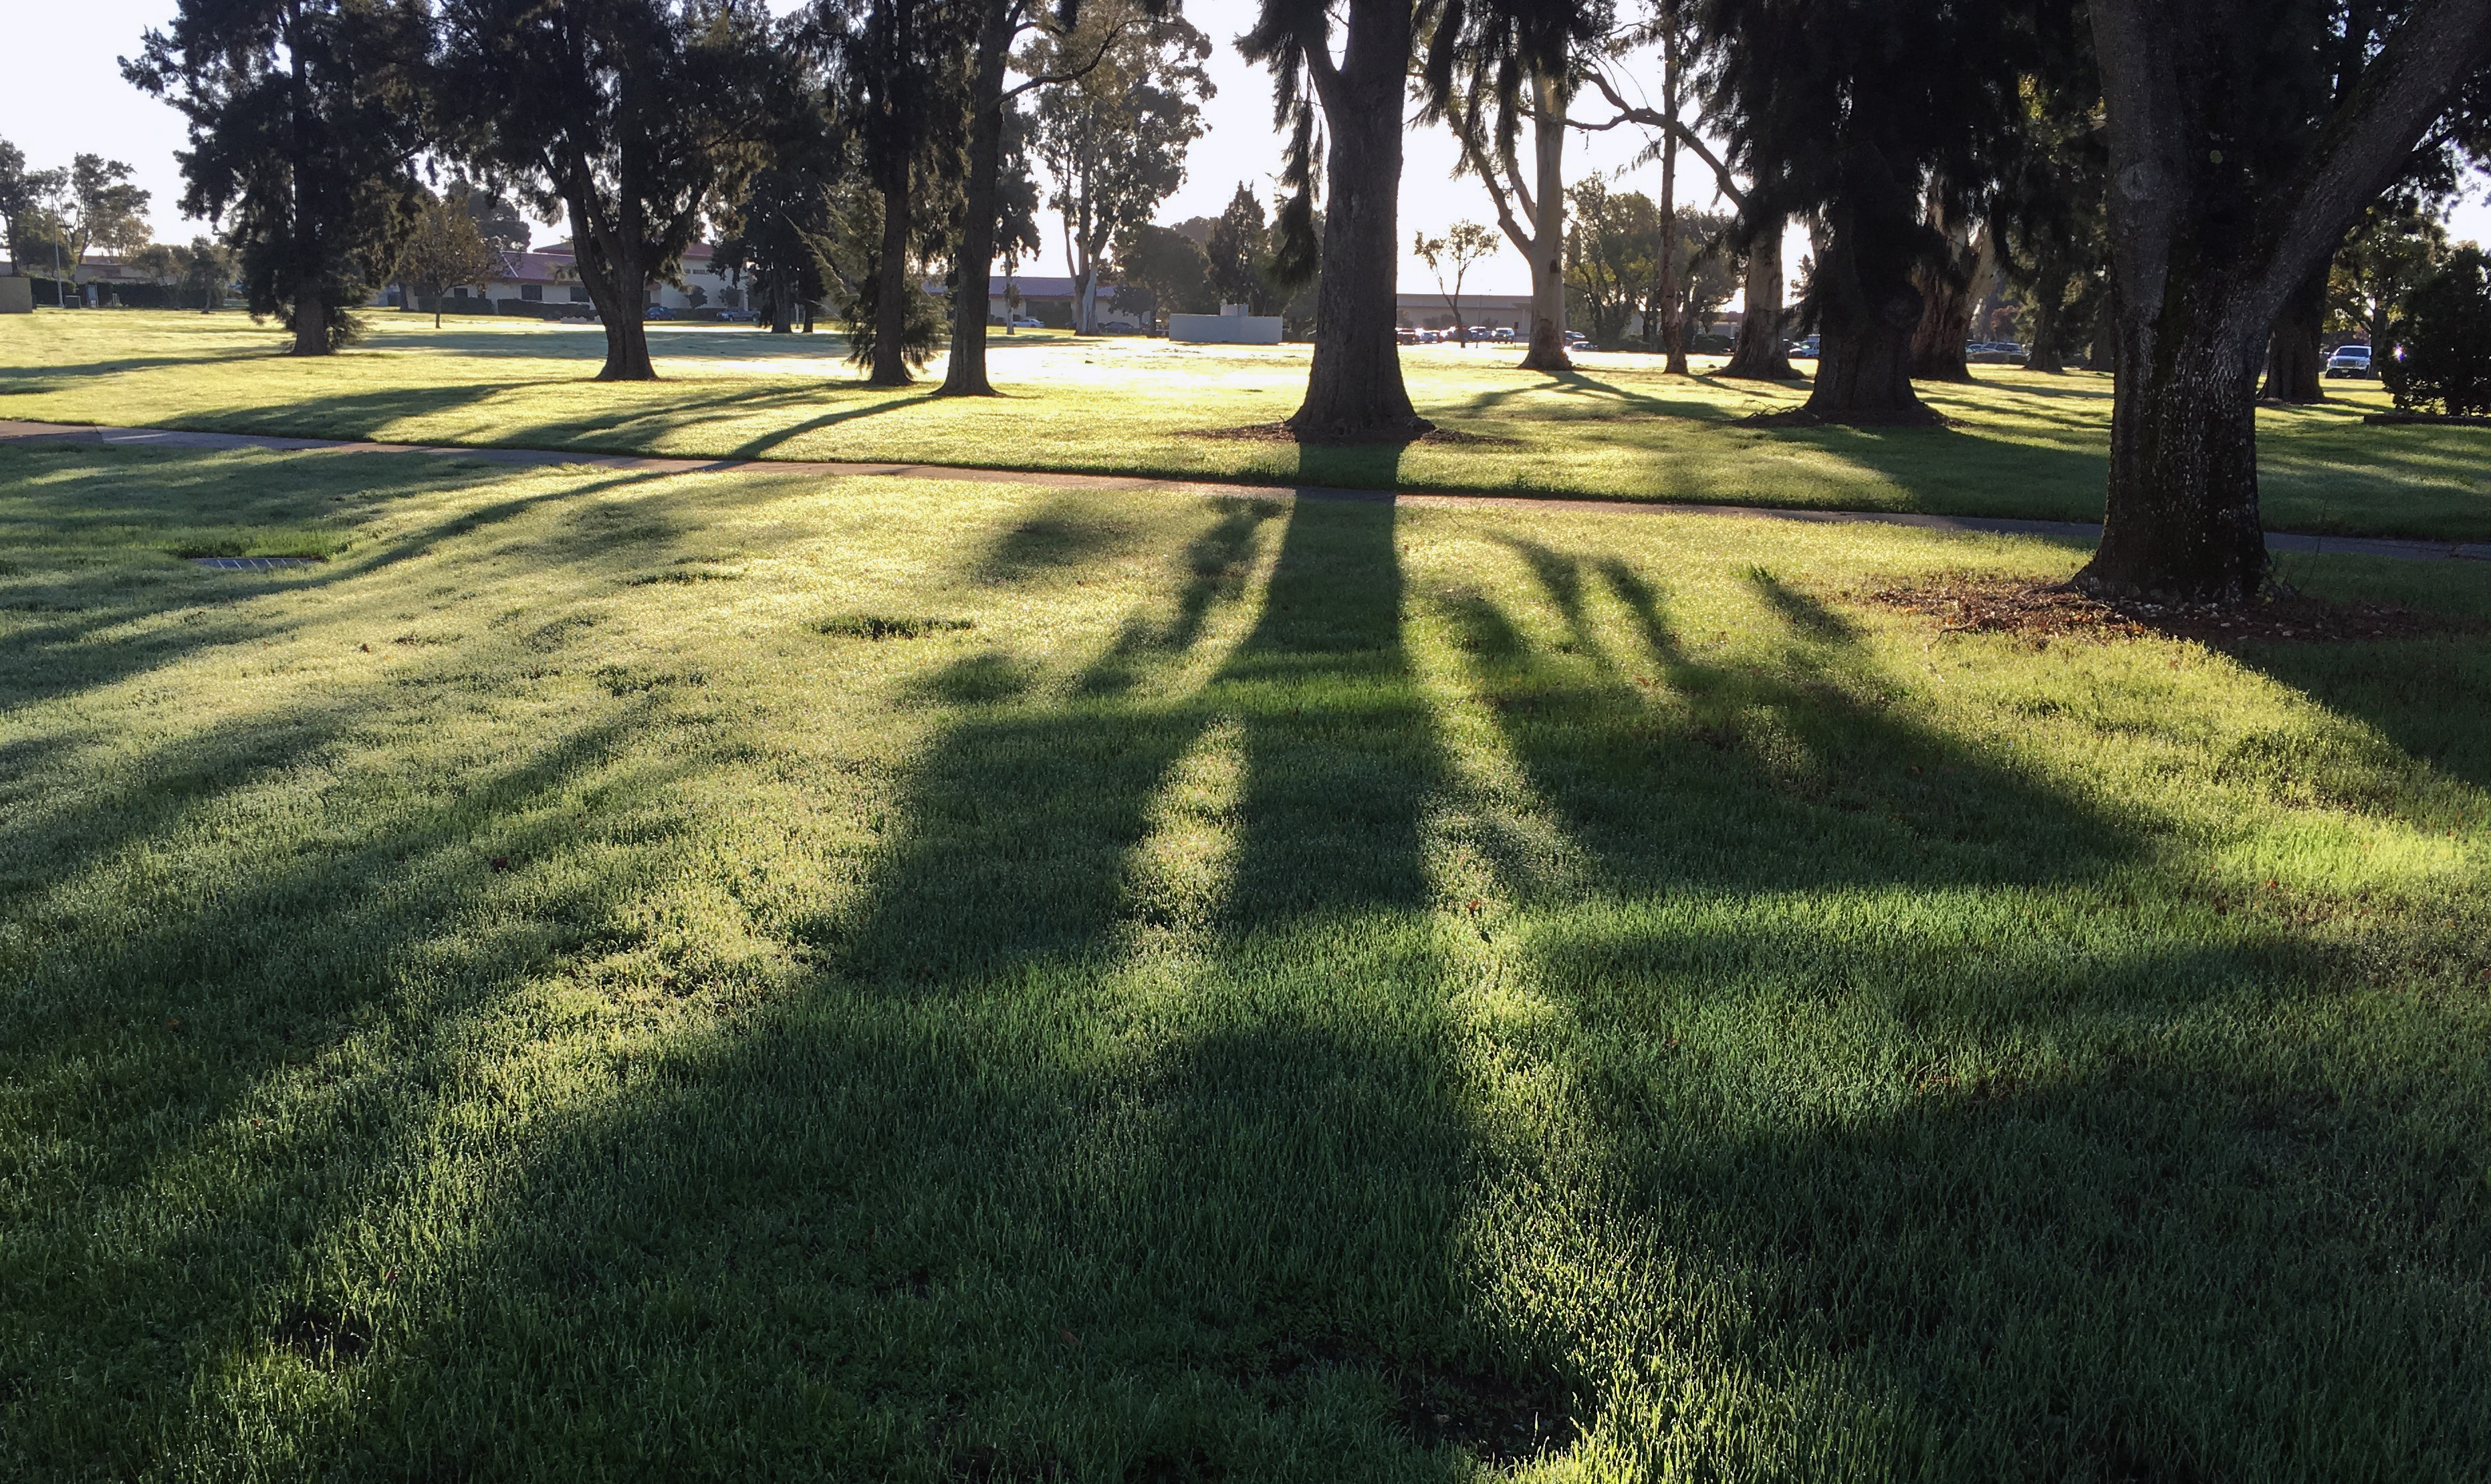
tree, grass, dew, plant, lawn, meadow, sunlight, leaf, green, park, shadow, backyard, garden, trees, yard, woody plant